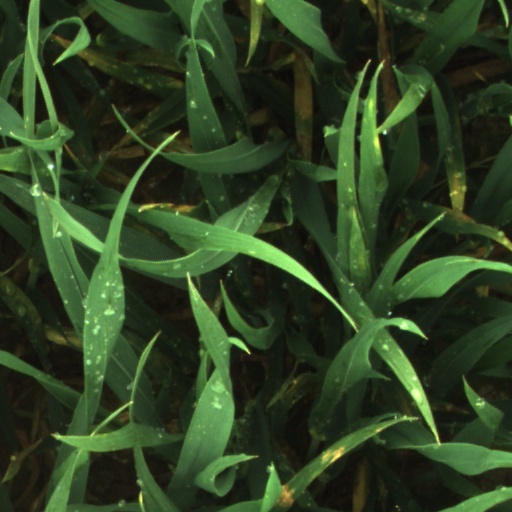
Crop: wheat